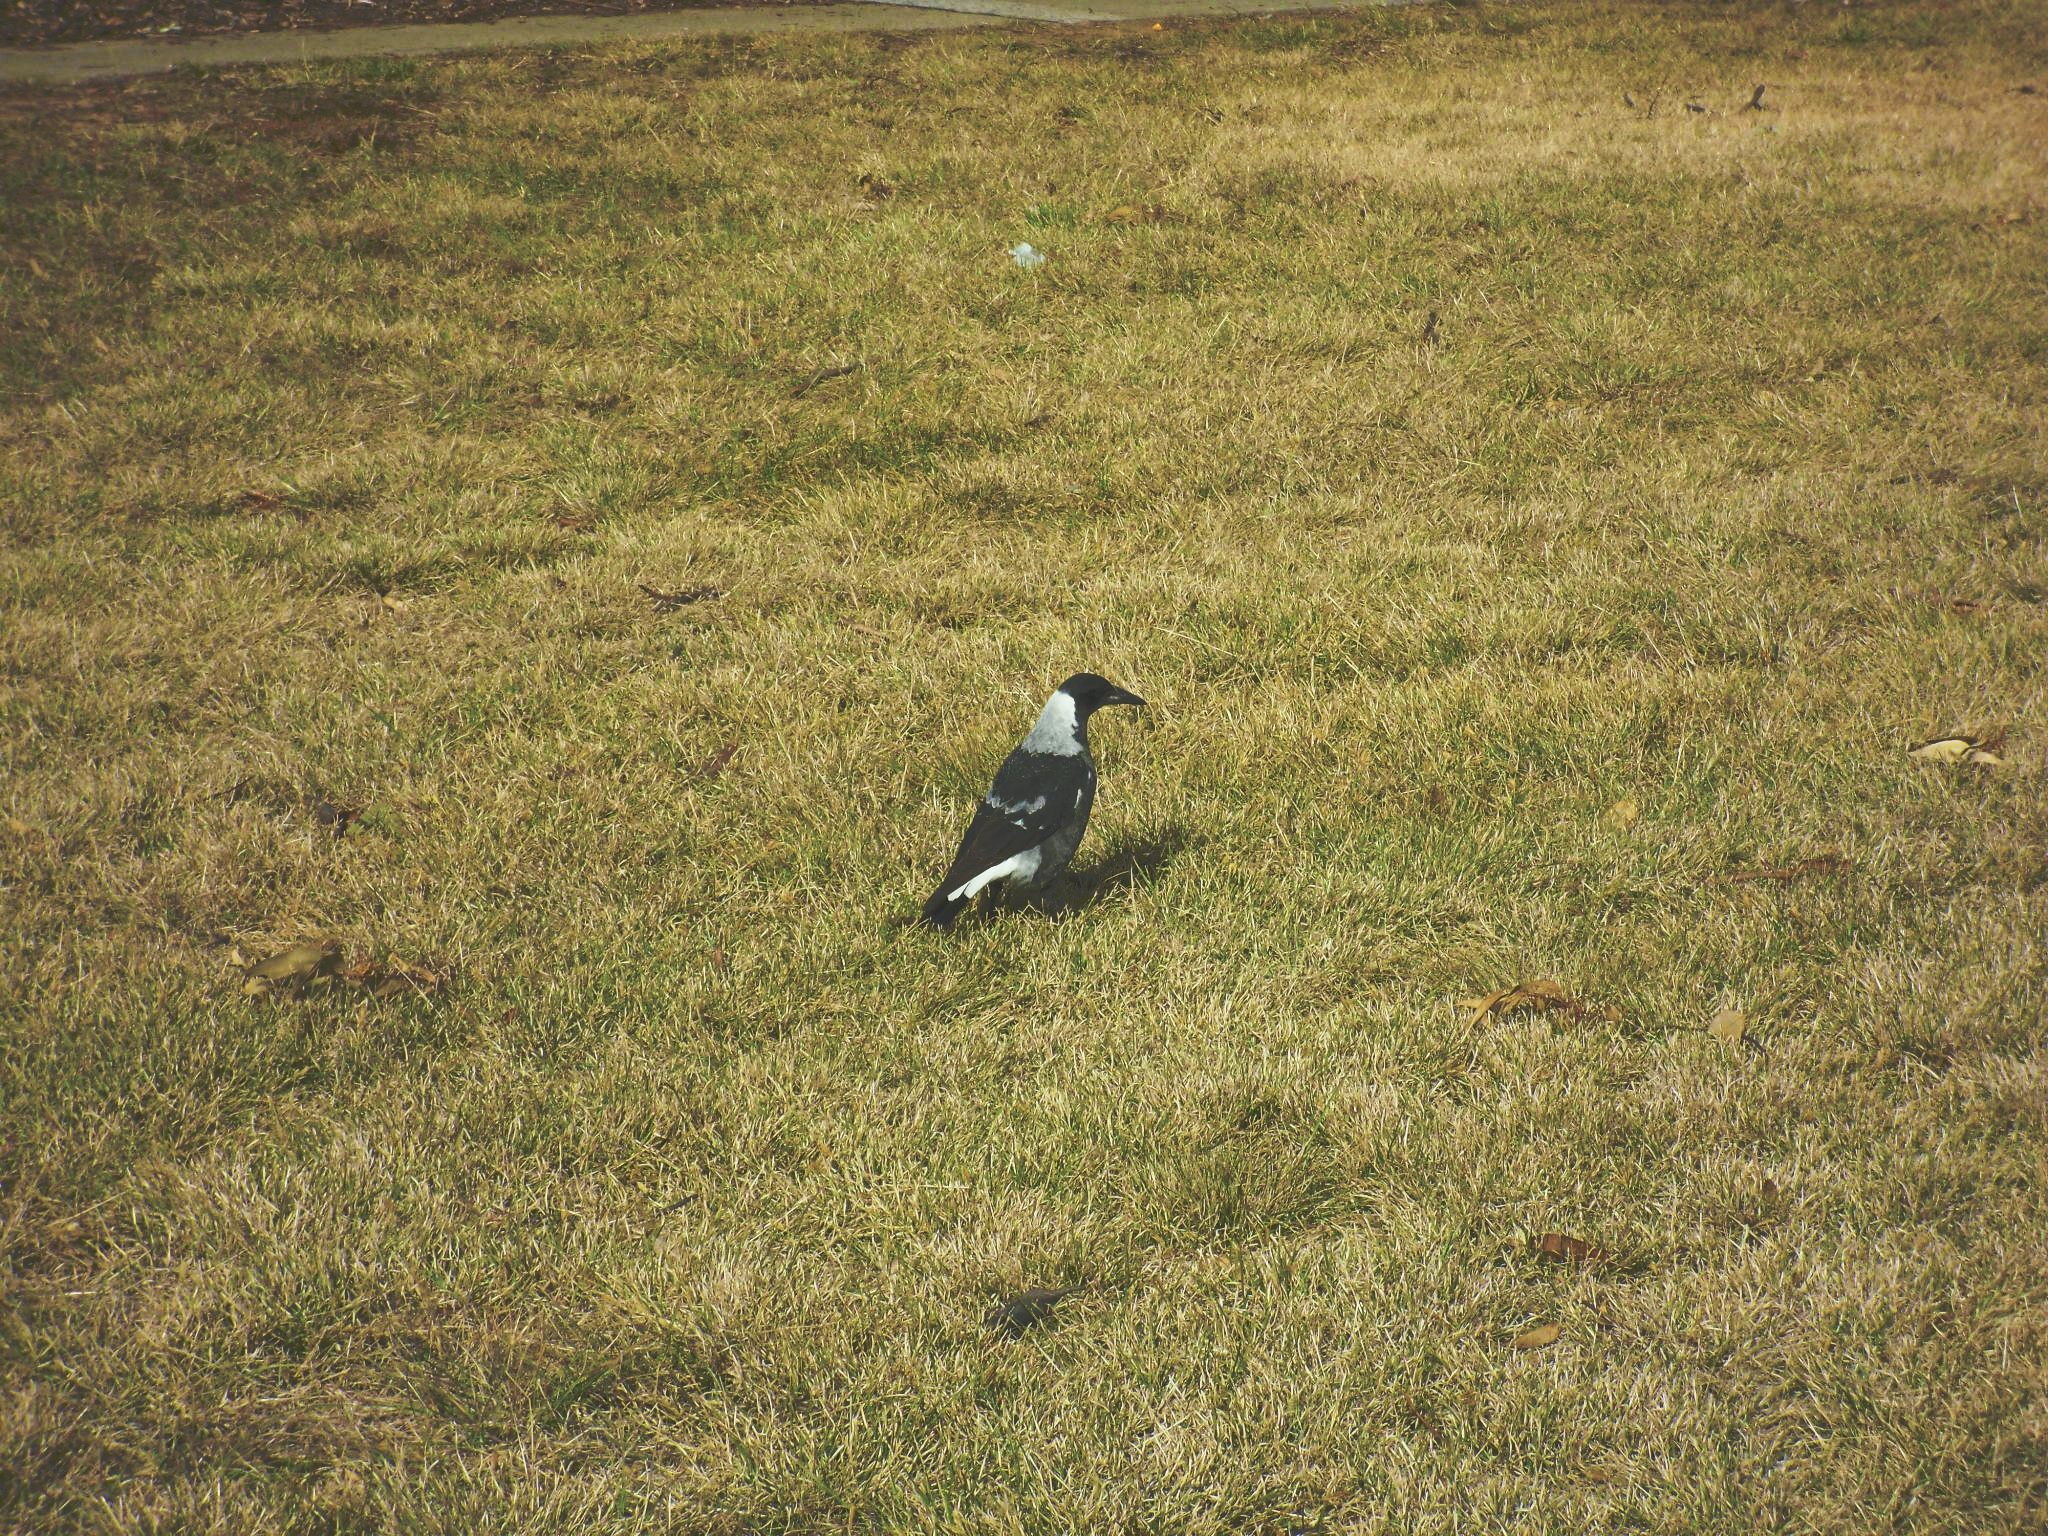
grass, bird, field, lawn, meadow, prairie, wildlife, pasture, fauna, grassland, habitat, ecosystem, natural environment, grass family, perching bird